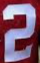
Number: 2